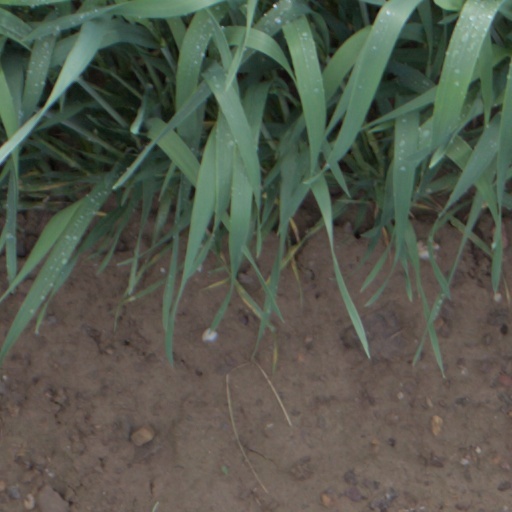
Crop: wheat